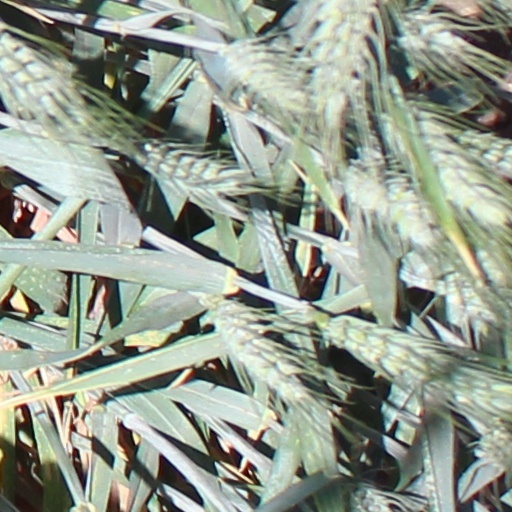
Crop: wheat